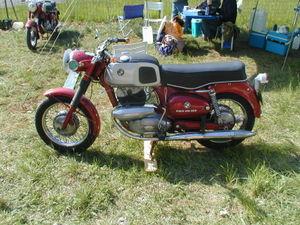
Puch fut une entreprise constructrice d'engins mécaniques autrichienne fondé en 1889 par Johann Puch. Depuis 1987 l'entreprise a été rachetée par l'italien Piaggio et fait désormais partie du Groupe Piaggio SpA.